1959 Cannes Film Festival

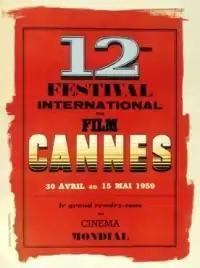
Official poster of the 12th Cannes Film Festival, an original illustration by "Jouineau Bourduge".

The 12th Cannes Film Festival took place from 30 April to 15 May 1959. French writer Marcel Achard served as Jury President for the main competition. The "Palme d'Or" went to the "Black Orpheus" by Marcel Camus.